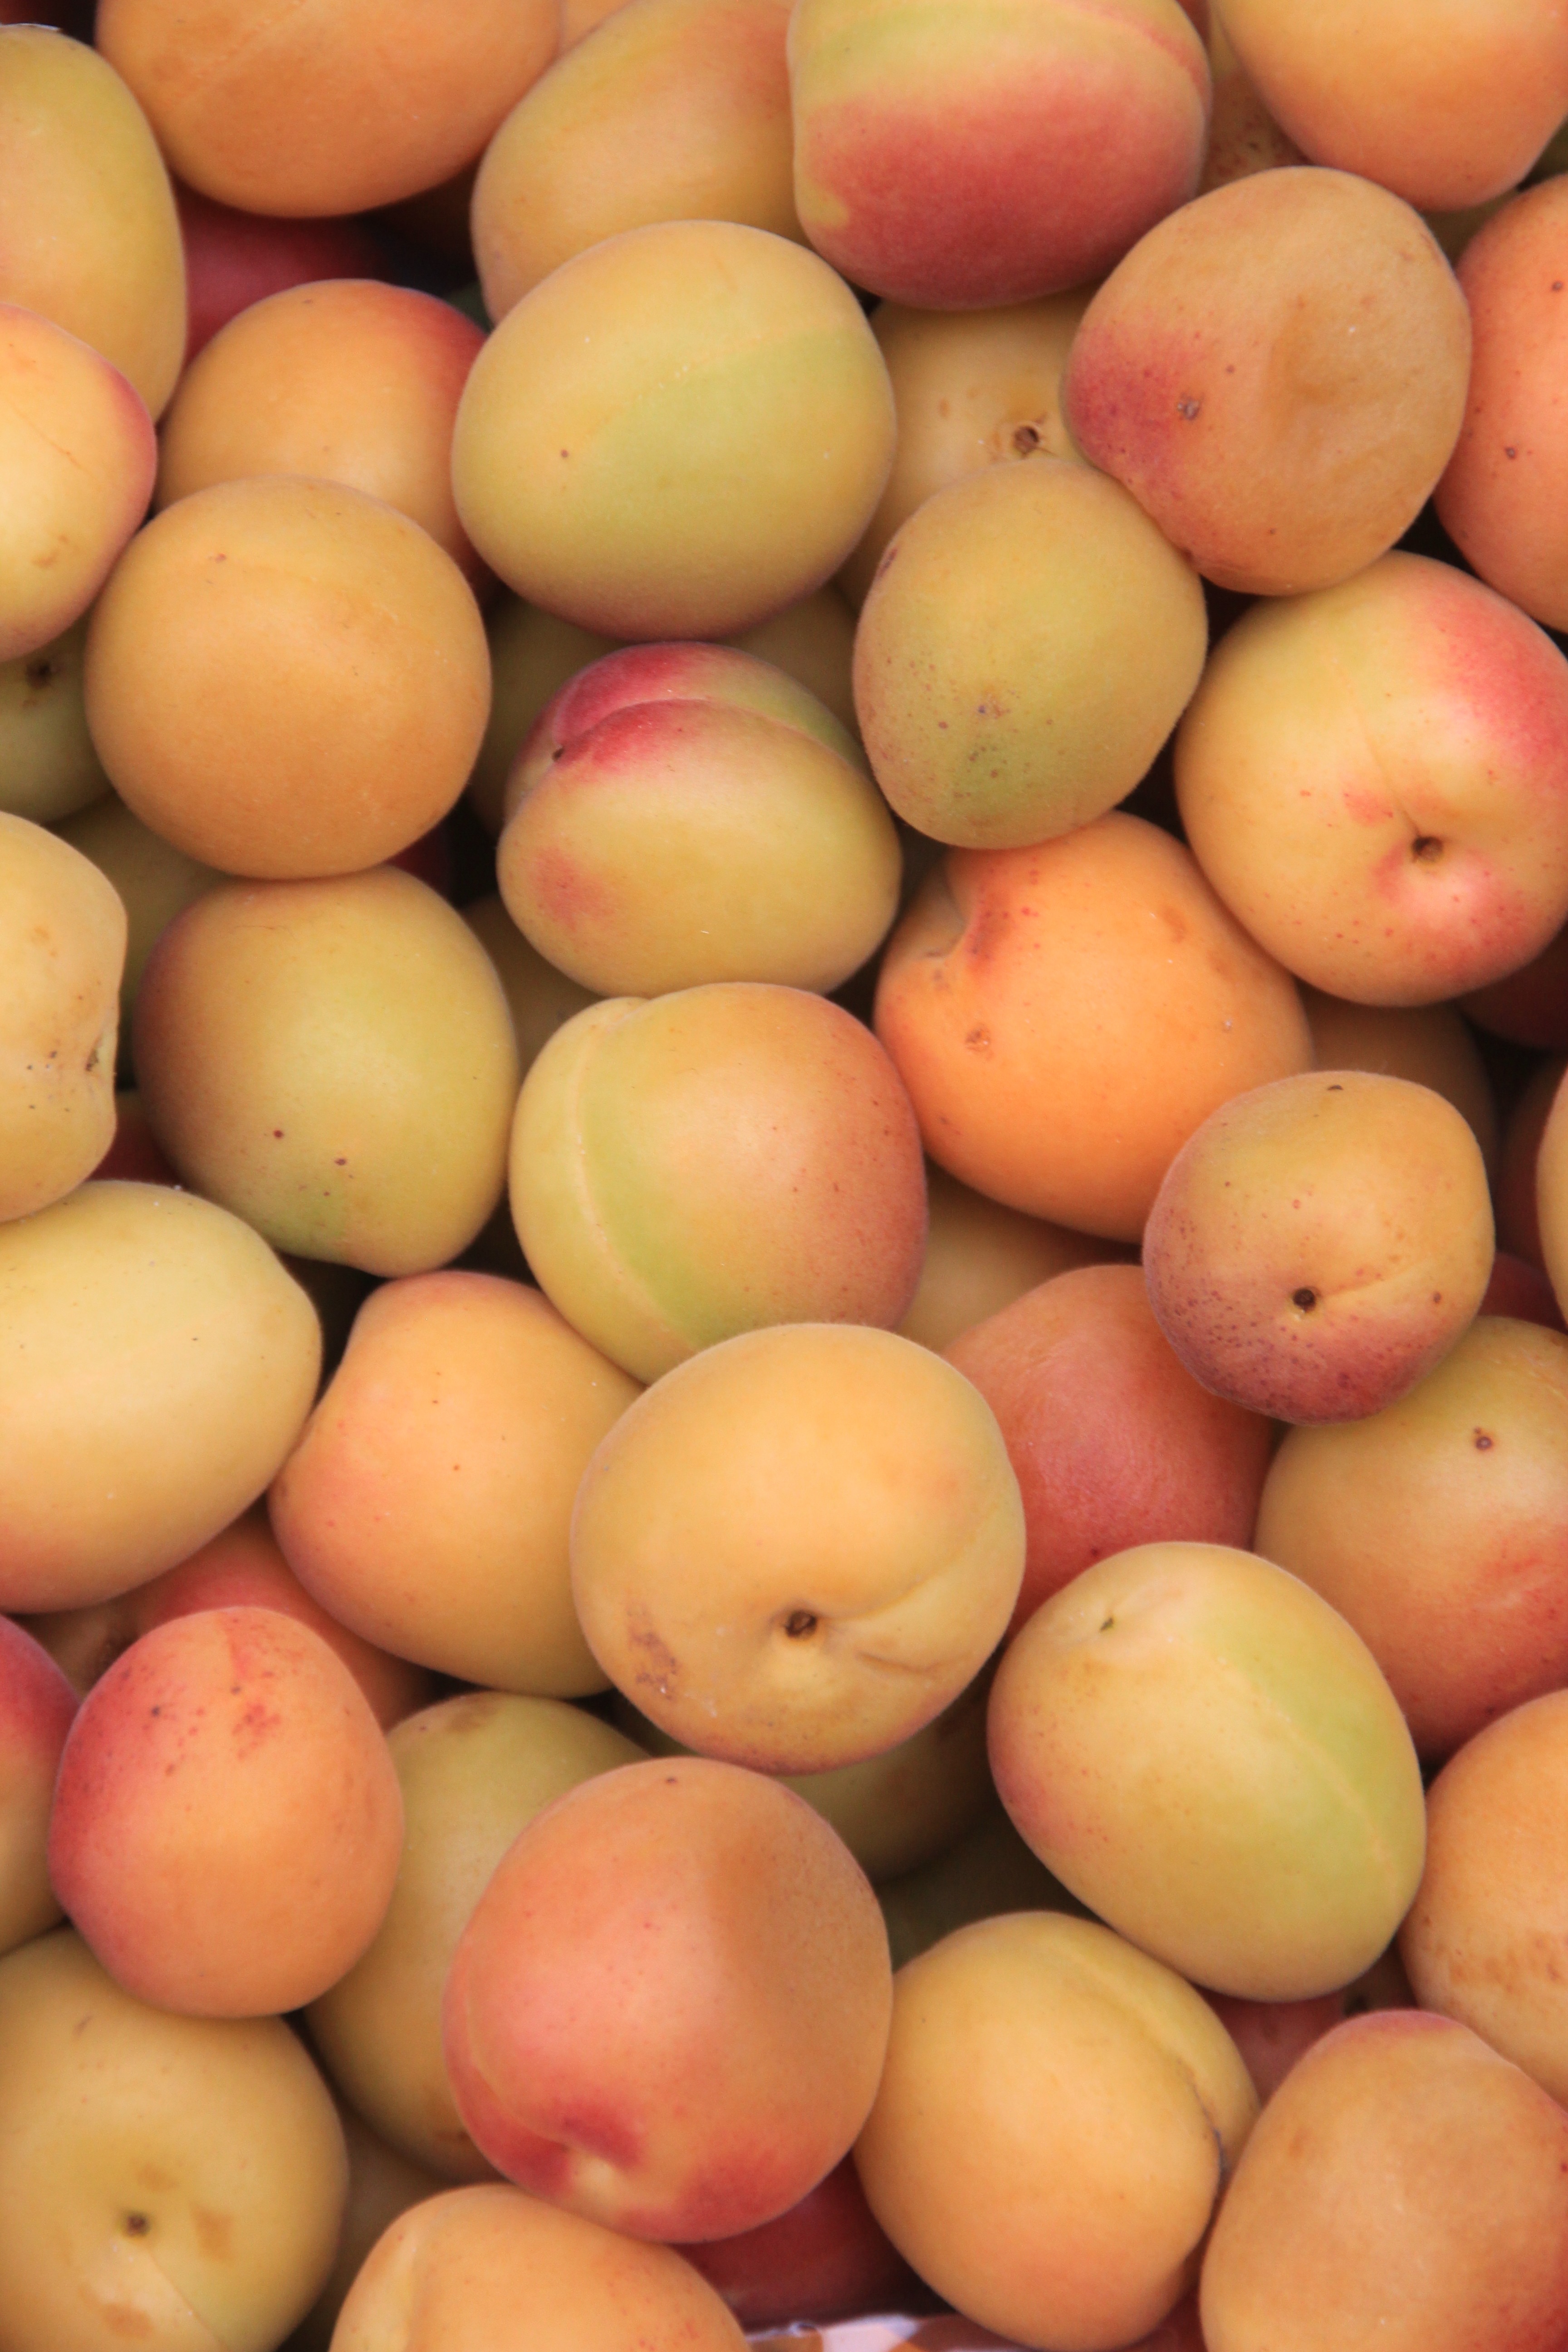
apple, plant, fruit, food, produce, healthy, eat, apricot, nectarines, flowering plant, rose family, vitamin c, land plant, rose order, vegan kitchen